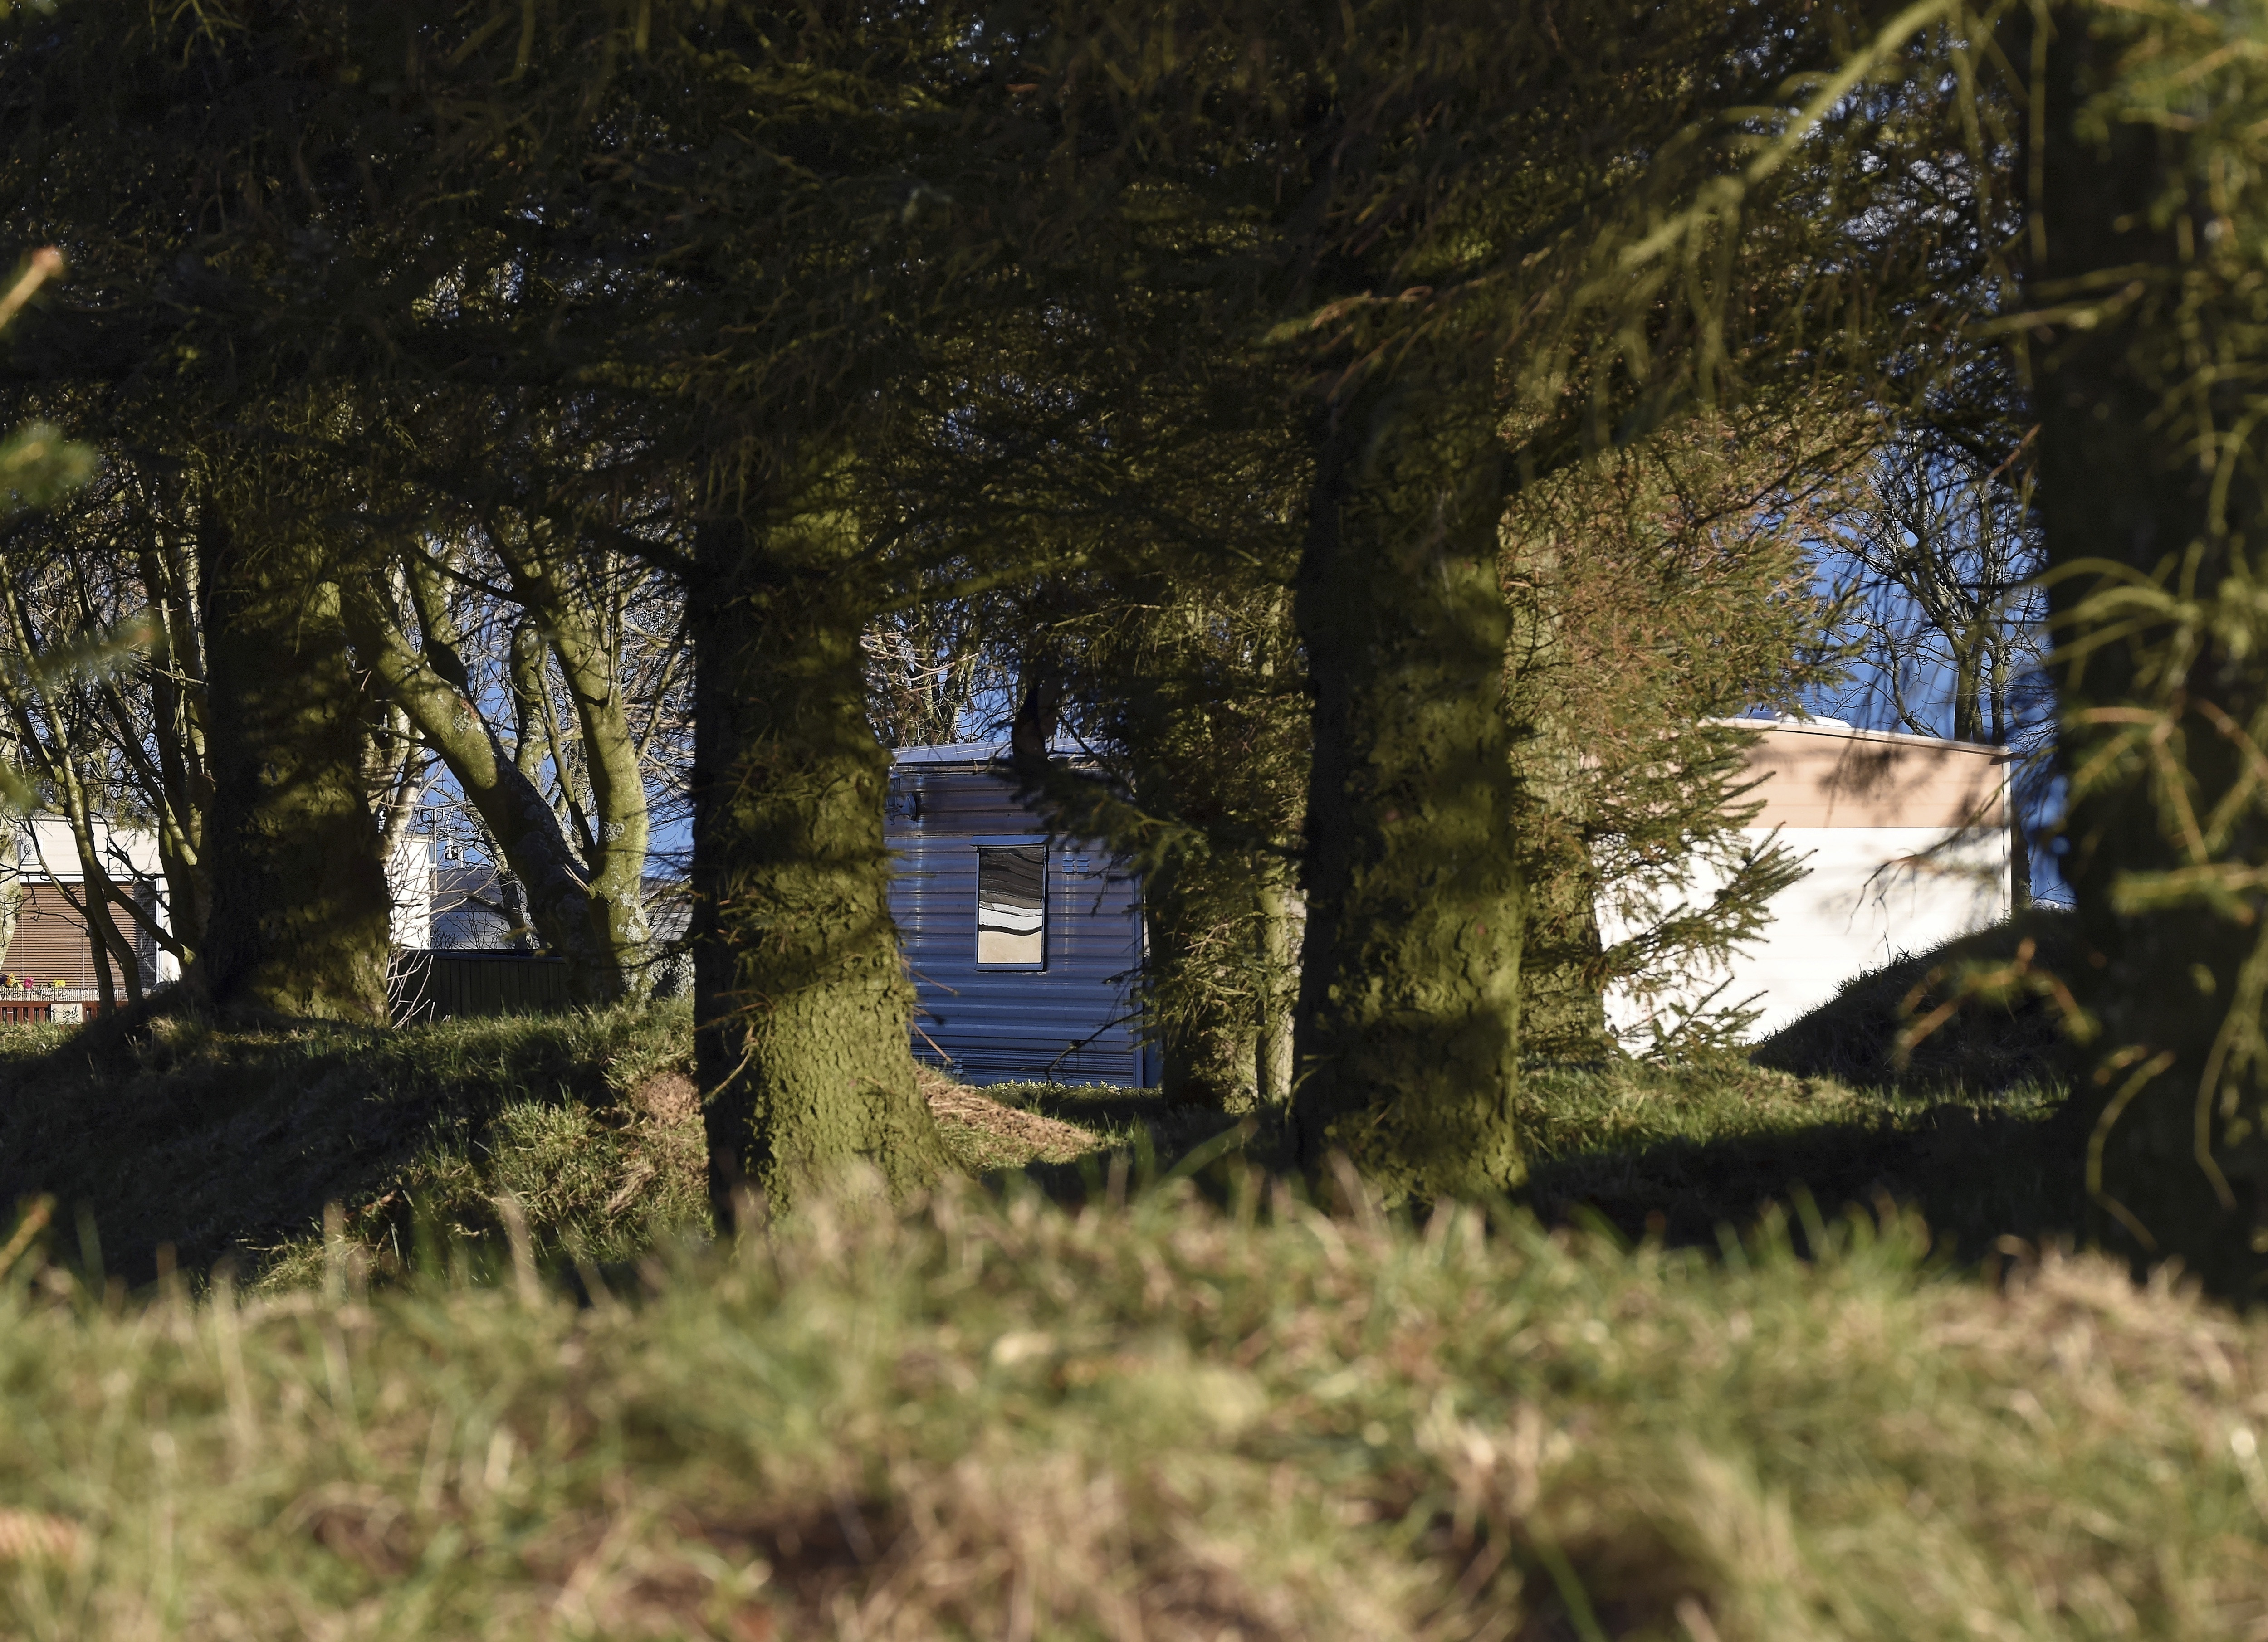
tree, wilderness, house, home, vacation, green, cottage, autumn, park, holiday, leisure, trees, outdoors, estate, woodland, trailer, caravan, static, rural area, campsite, campground, static caravan, trailer park